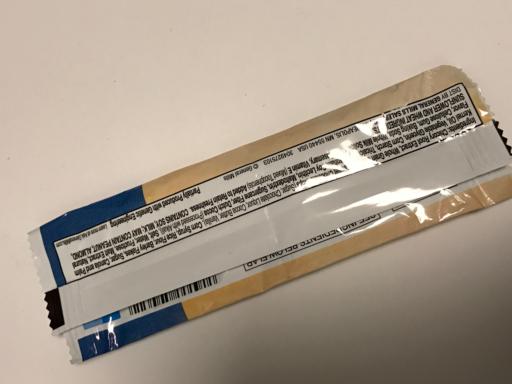
Waste category: trash